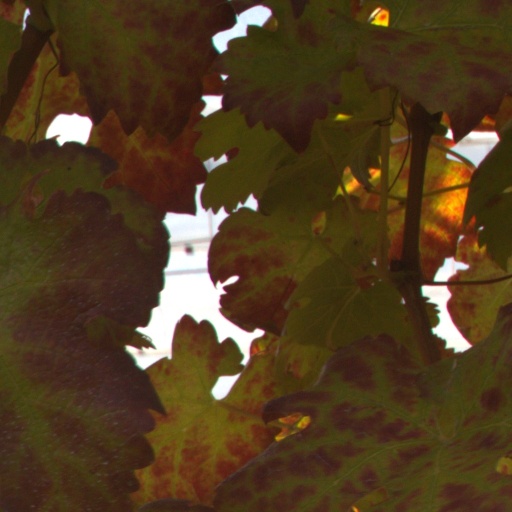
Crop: grape